Ten Outstanding Red Cross Youth

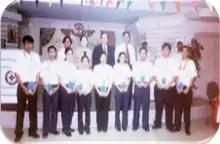
Ten Outstanding Red Cross Youth 2004

The awarding was held at the National Headquarters of the Philippine Red Cross in Port Area, Manila.